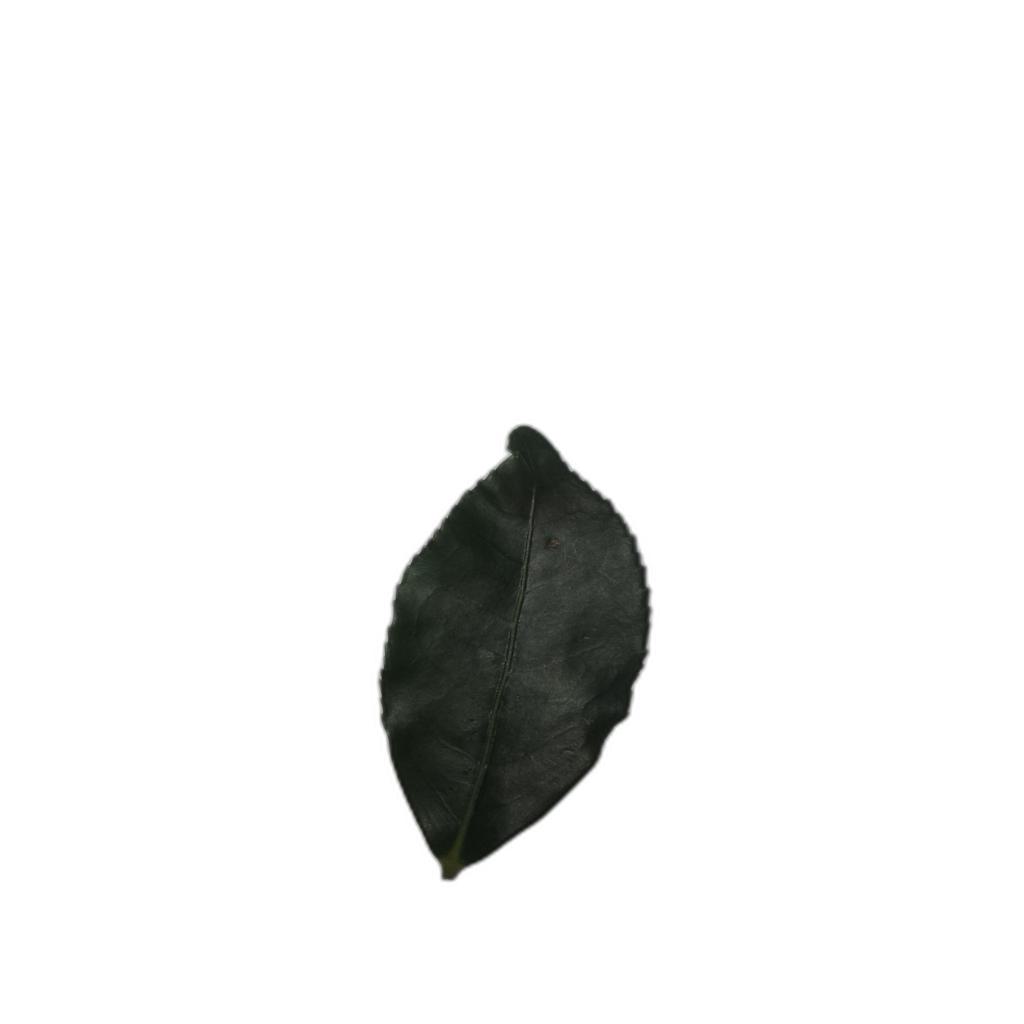
Label: Healthy